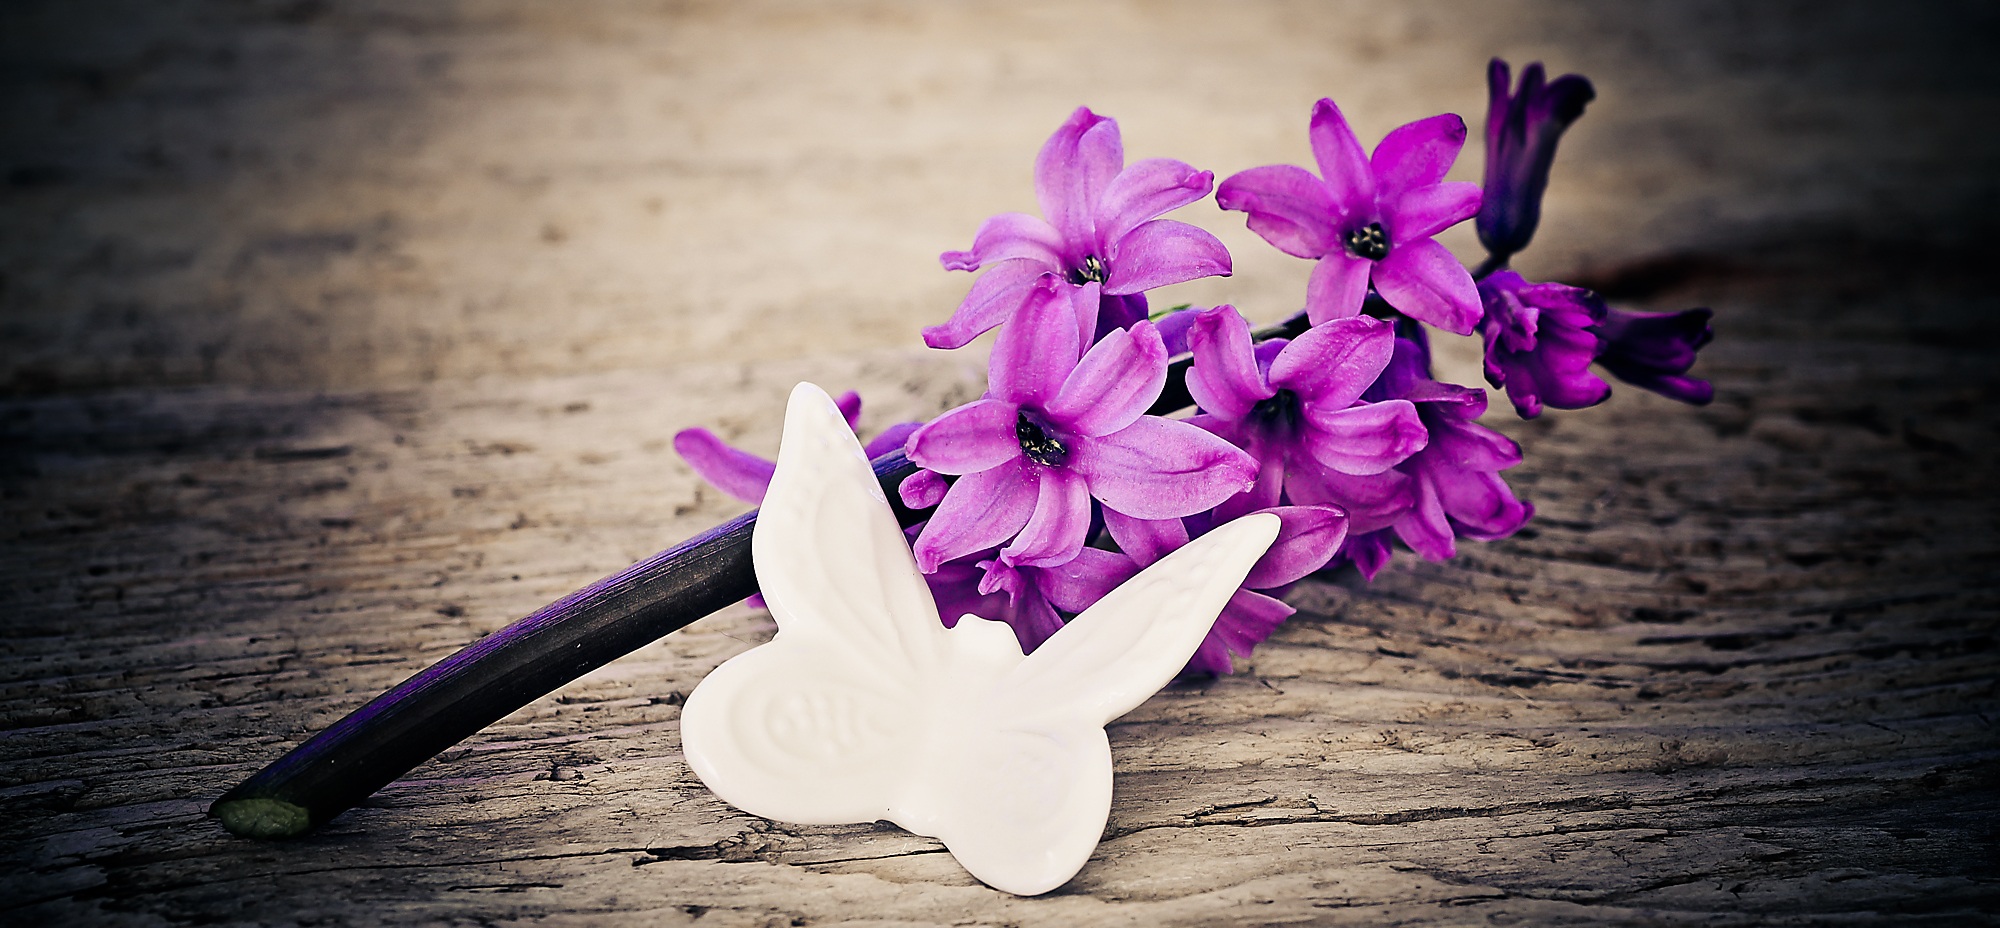
blossom, plant, wood, photography, flower, purple, petal, spring, blue, pink, close, flora, flowers, close up, eye, organ, hyacinth, macro photography, flowering plant, flower bouquet, deco butterfly, land plant